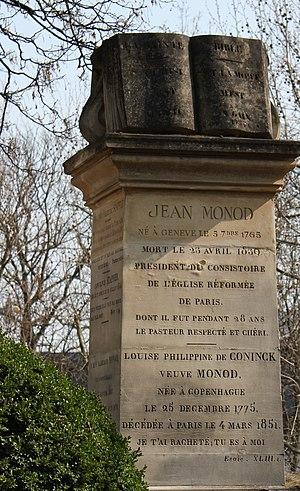
Sépulture de la famille Monod, famille de pasteurs, dont Adolphe Monod (1802-1856). Sépulture surmontée d'une Bible.inscriptions